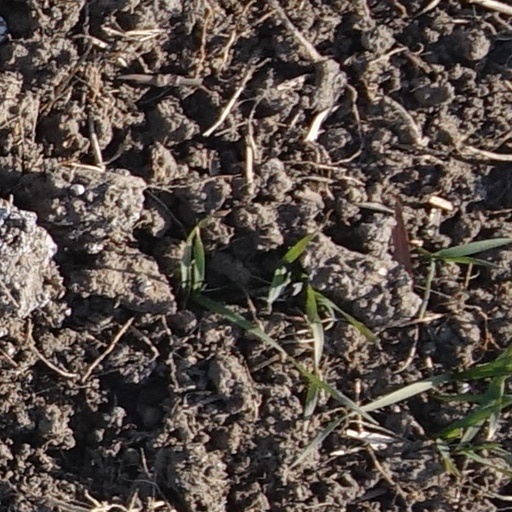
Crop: wheat